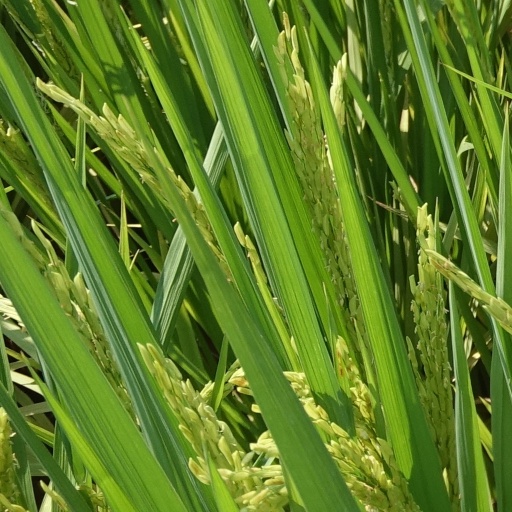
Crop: rice